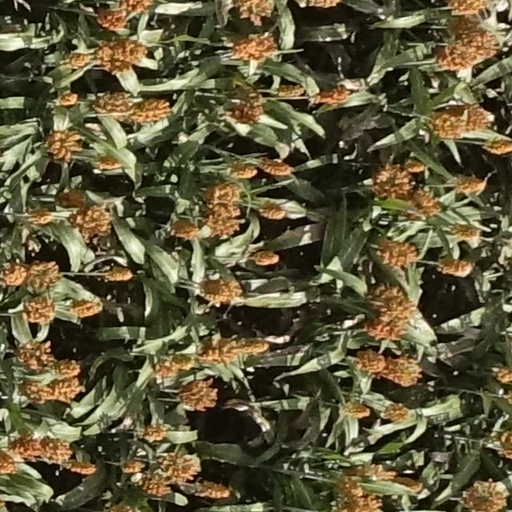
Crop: sorghum